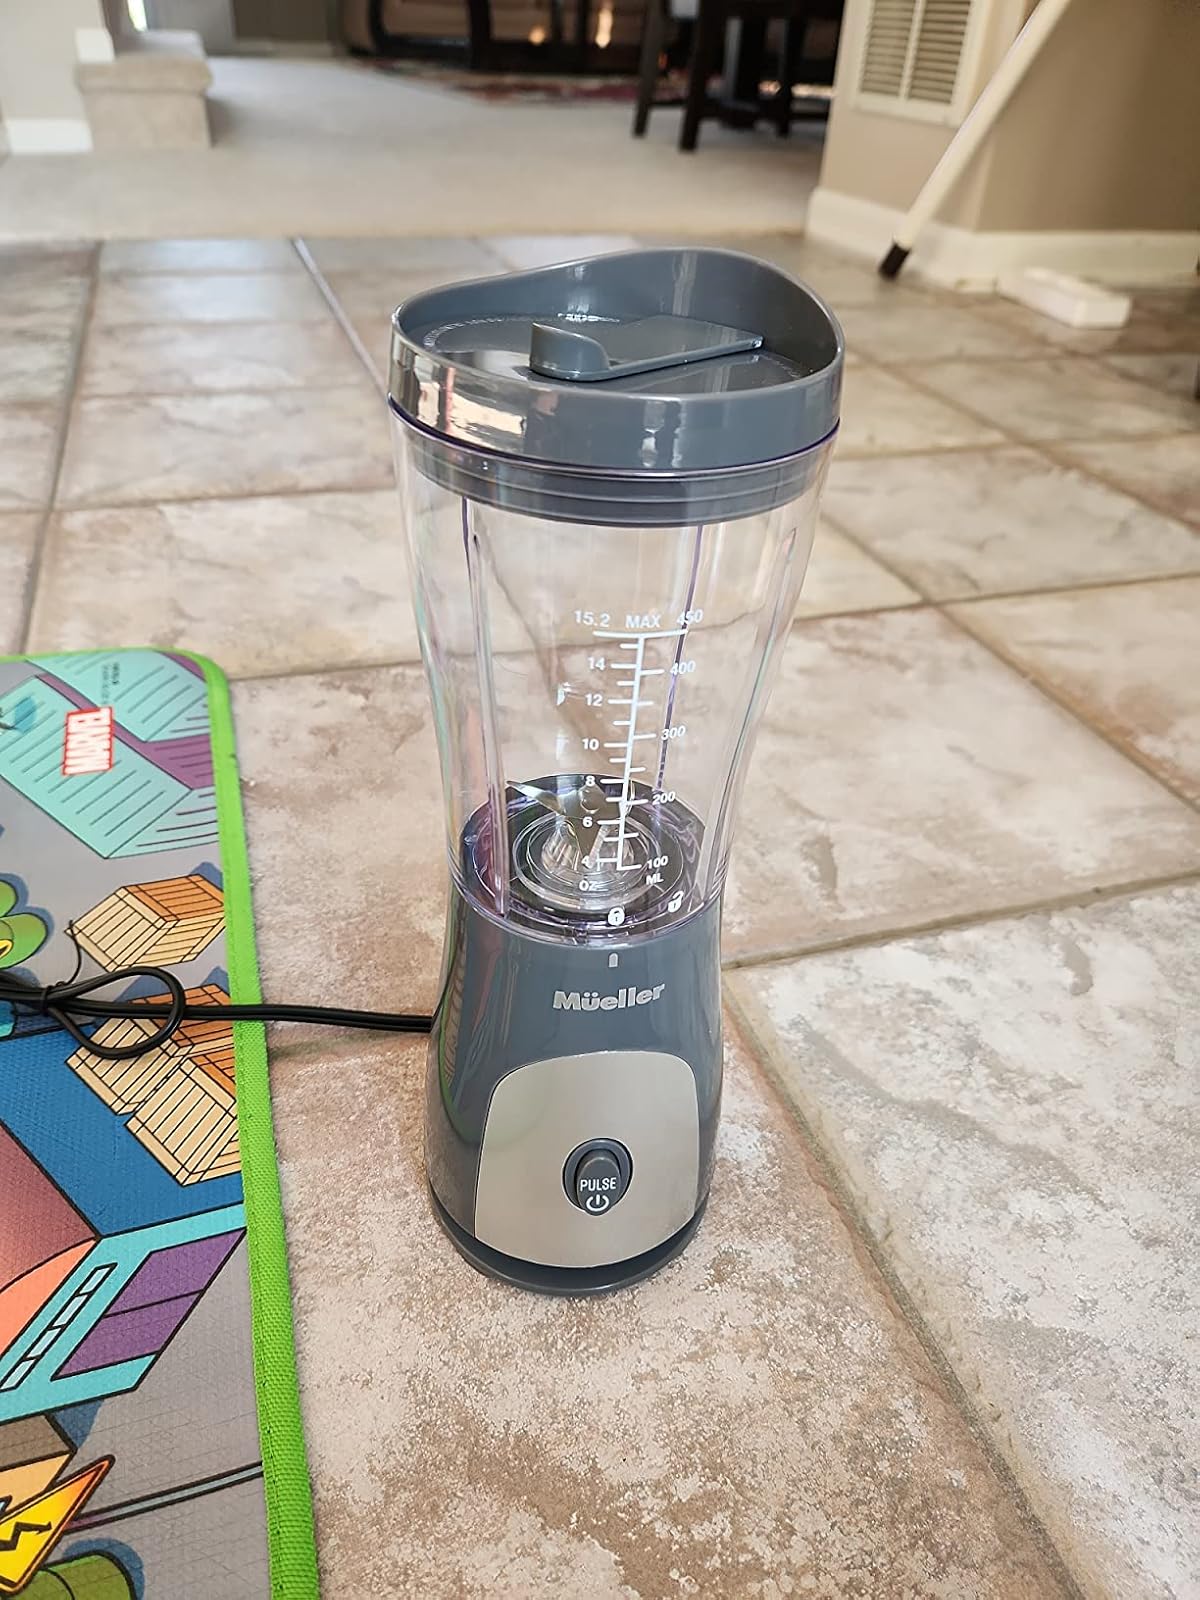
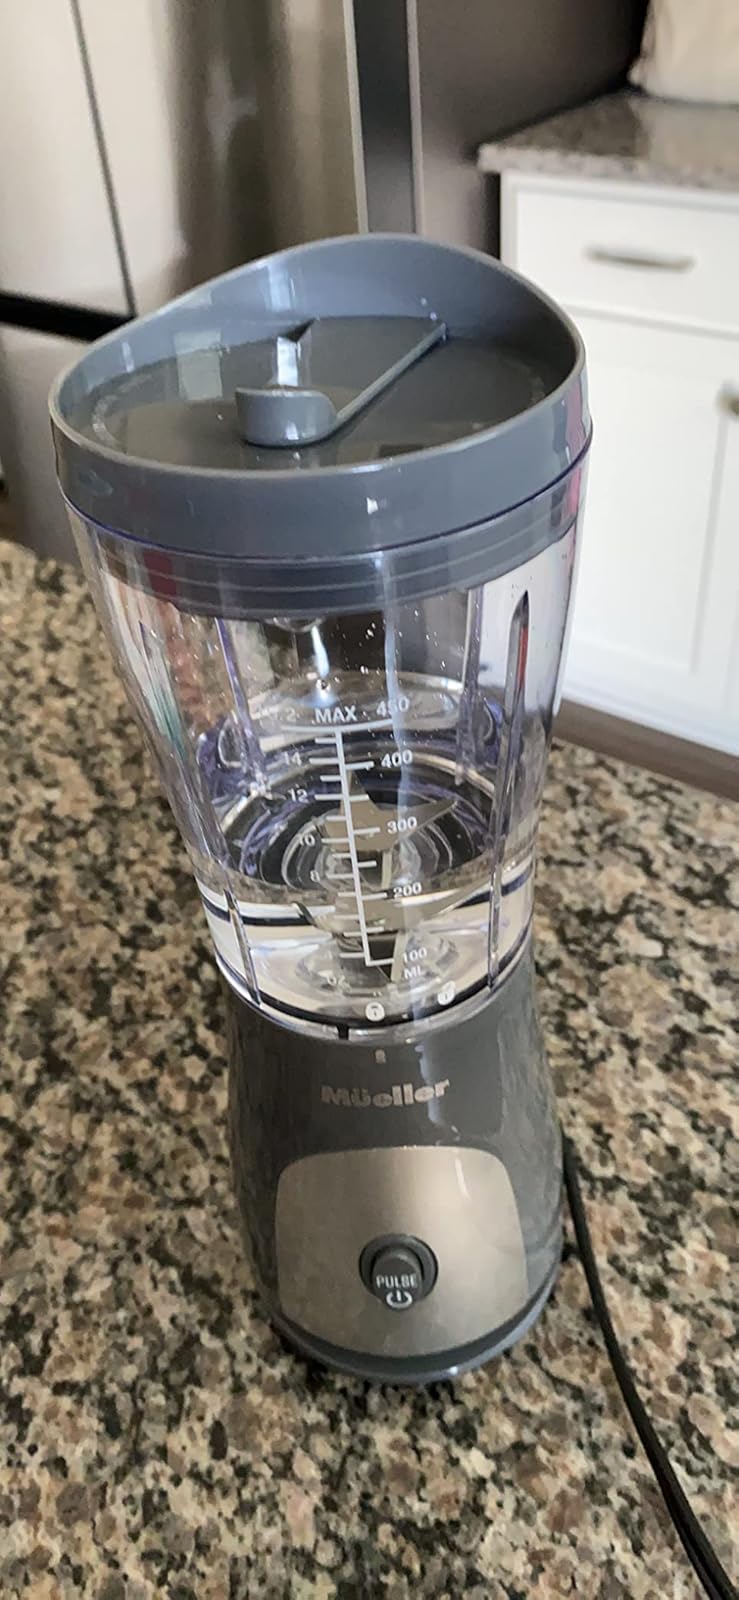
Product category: items_blender
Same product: yes